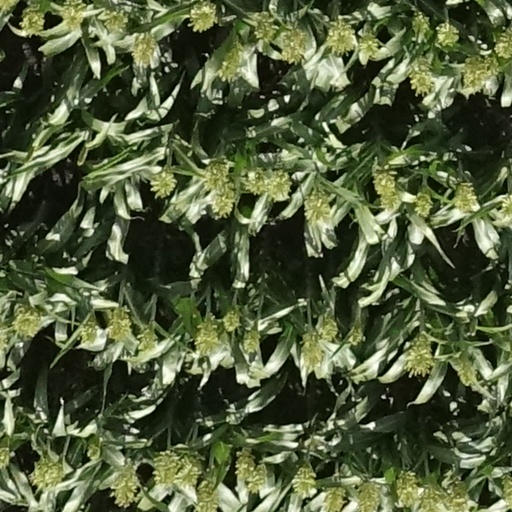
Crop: sorghum